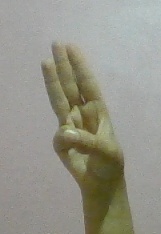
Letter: thaa